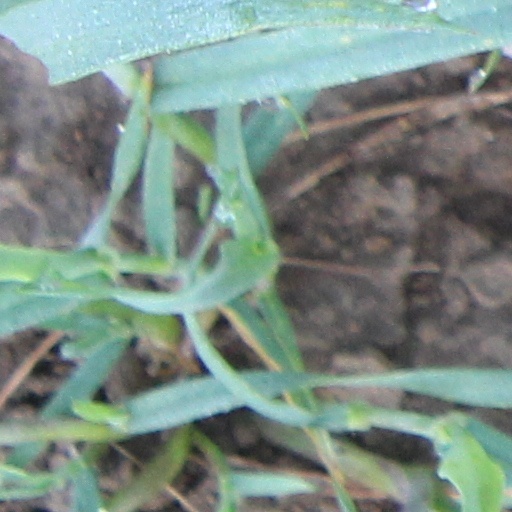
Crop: wheat